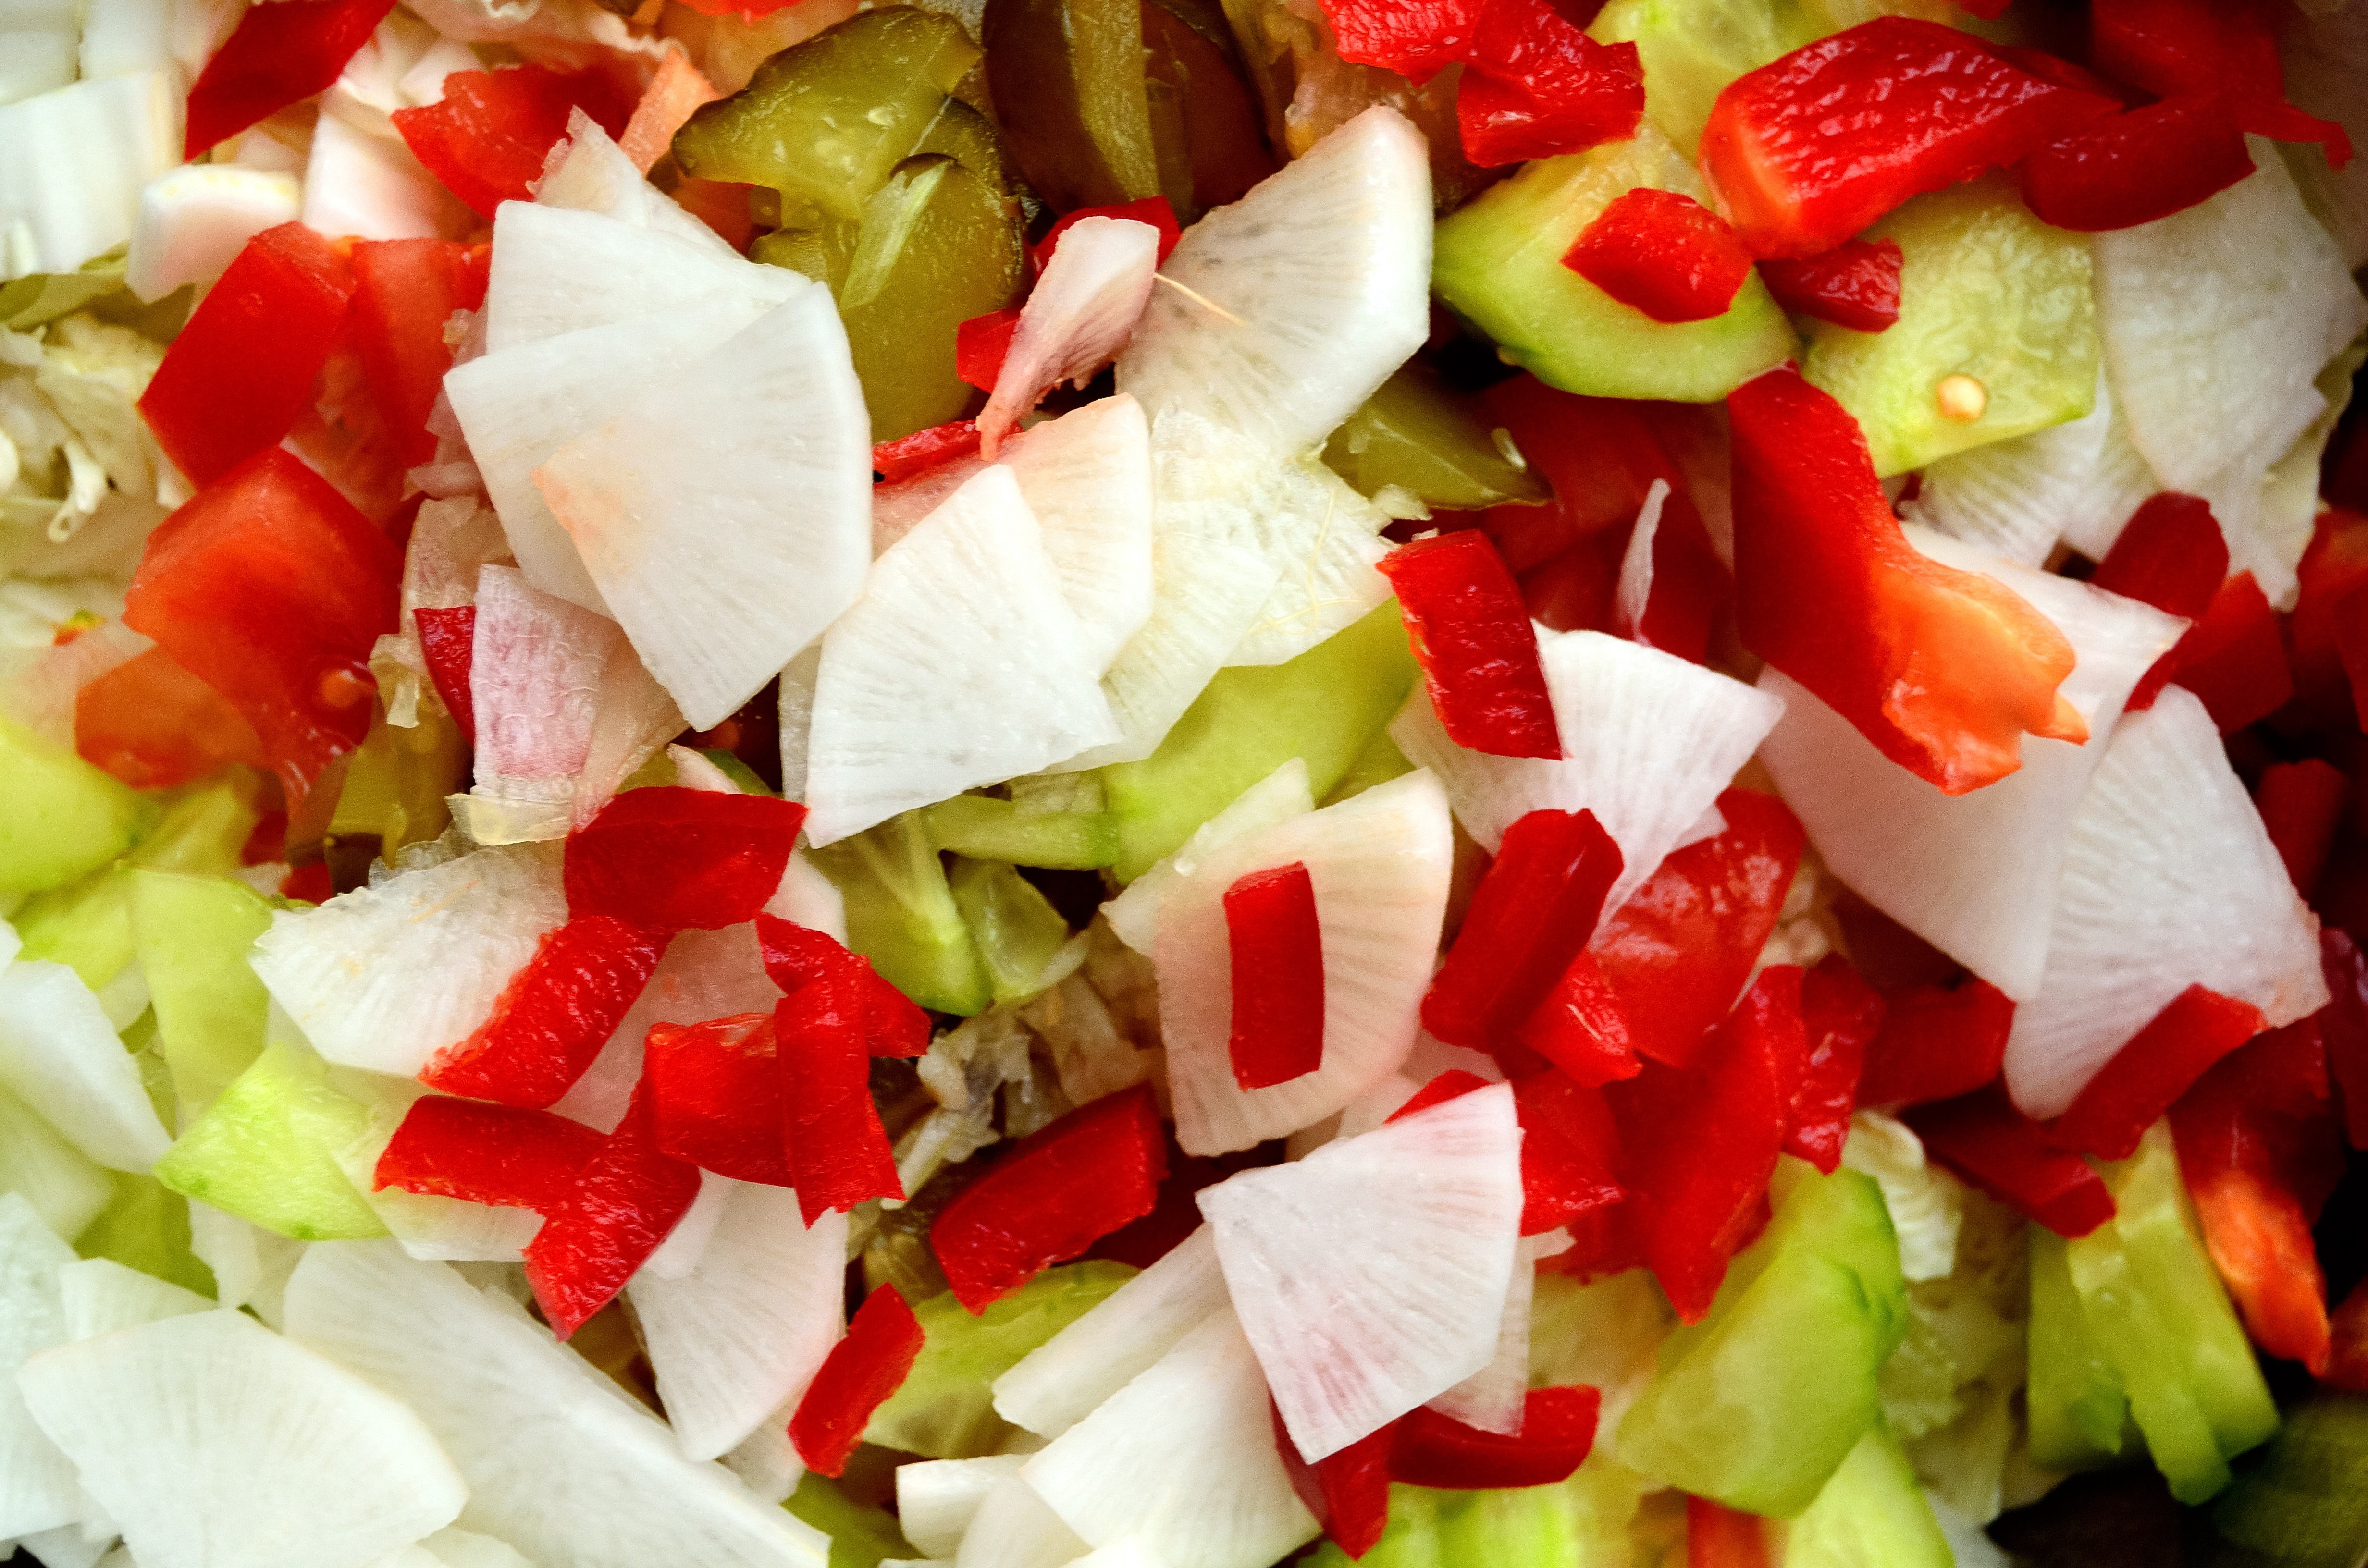
dish, food, salad, produce, vegetable, healthy, cuisine, lettuce, vegetables, tasty, pig iron, greek food, pico de gallo, pavlova, greek salad, waldorf salad